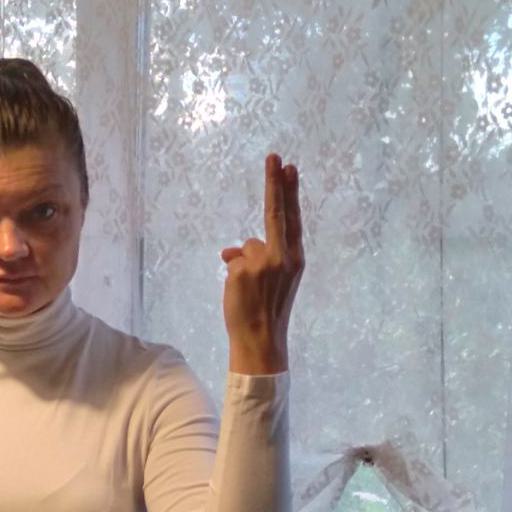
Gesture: two_up_inverted